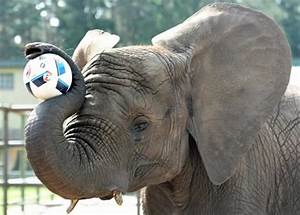
Label: elephant